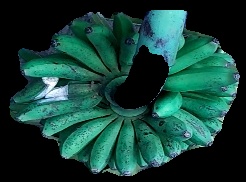
Variety: rasbale
Grade: grade3